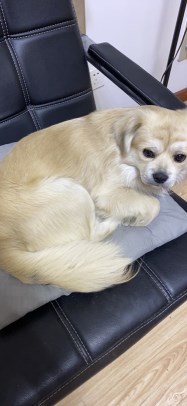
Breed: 3336-n000121-chinese_rural_dog